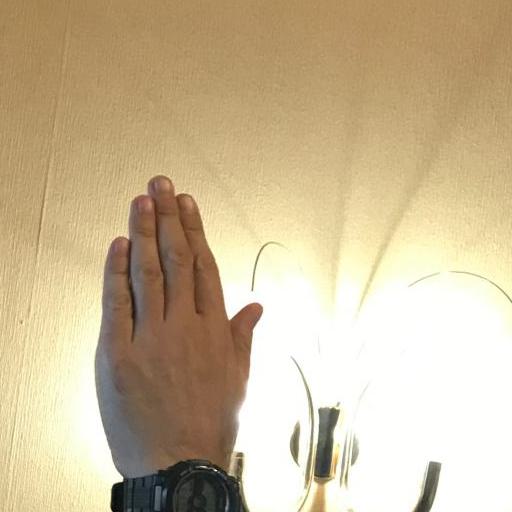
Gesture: stop_inverted